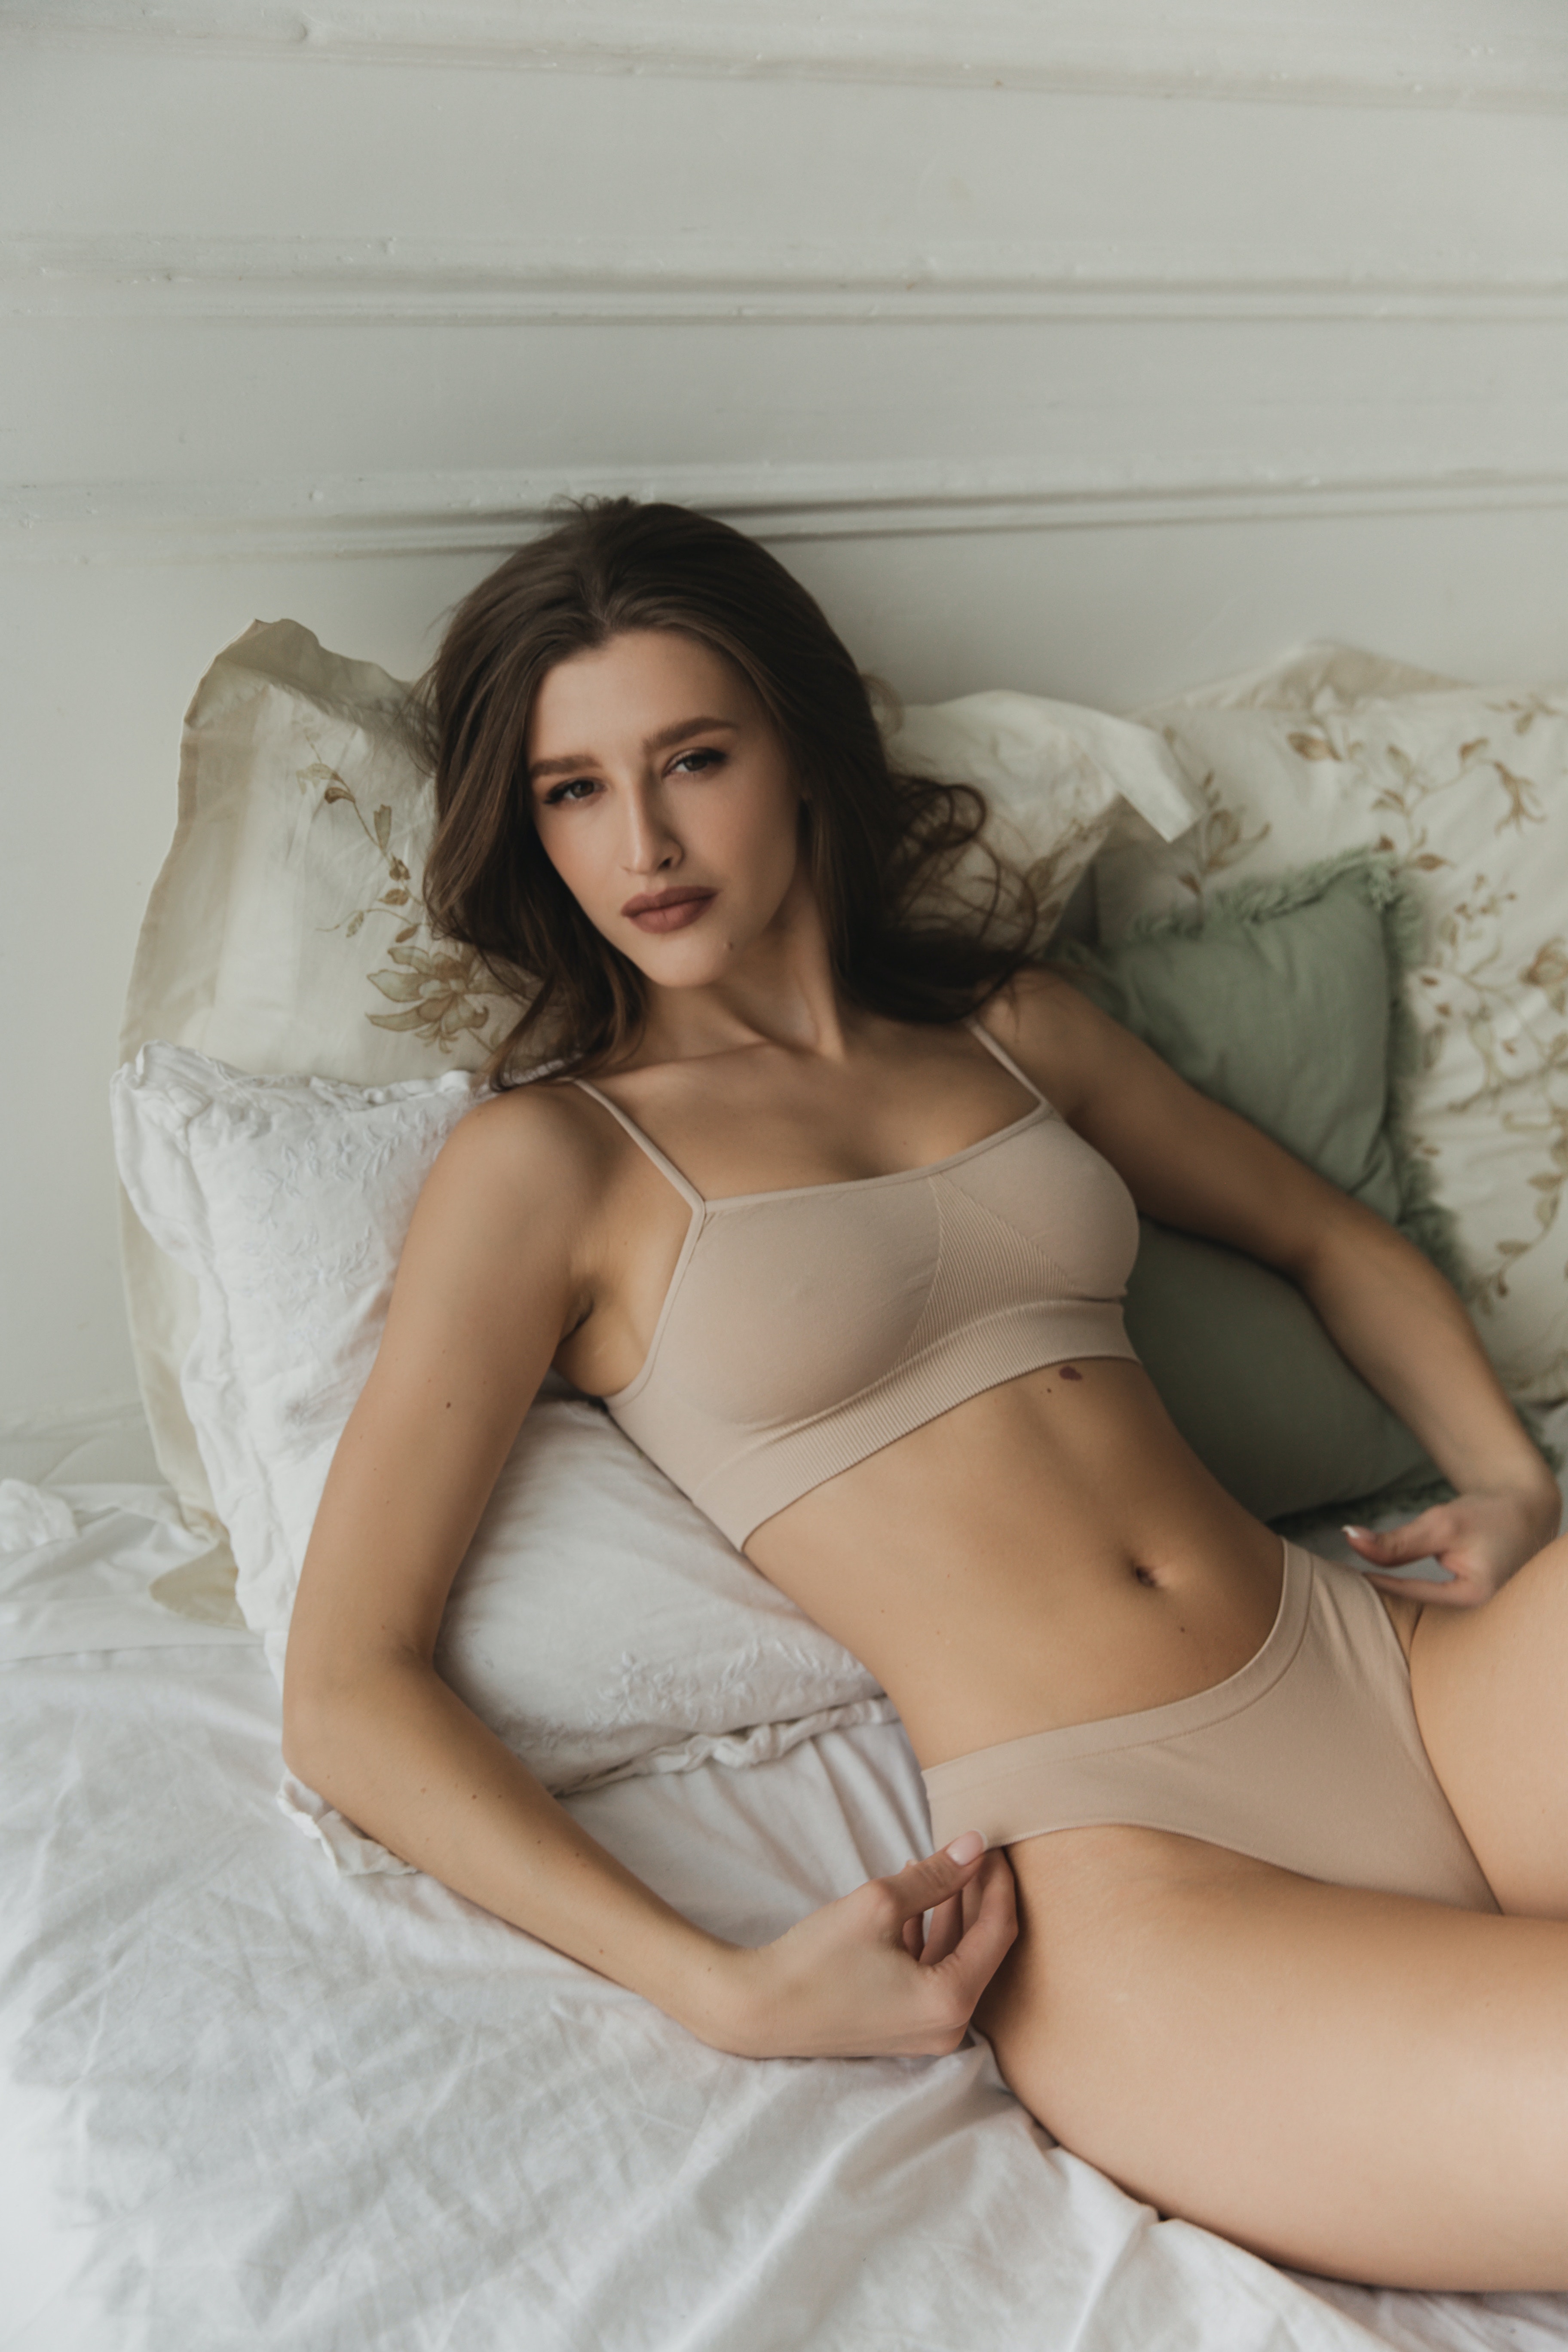
woman, clothing, joint, skin, arm, shoulder, stomach, leg, muscle, neck, comfort, human body, brassiere, lingerie top, waist, flash photography, thigh, eyelash, lingerie, finger, chest, black hair, trunk, undergarment, abdomen, art model, fashion model, navel, human leg, long hair, fashion design, brown hair, wedding dress, knee, fetish model, blond, necklace, gravure idol, sitting, formal wear, jewellery, flesh, fashion accessory, bridal accessory, bridal party dress, japanese idol, linens, bridal clothing, bedding, fur, gown, photo shoot, bikini, agent provocateur, room